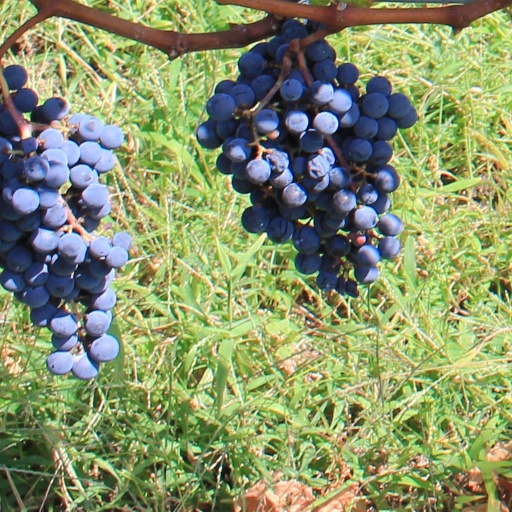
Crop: grape